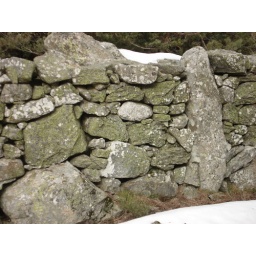
This wall runs across the mountains between the borders of Seville and Madrid near the town of Guadarrama